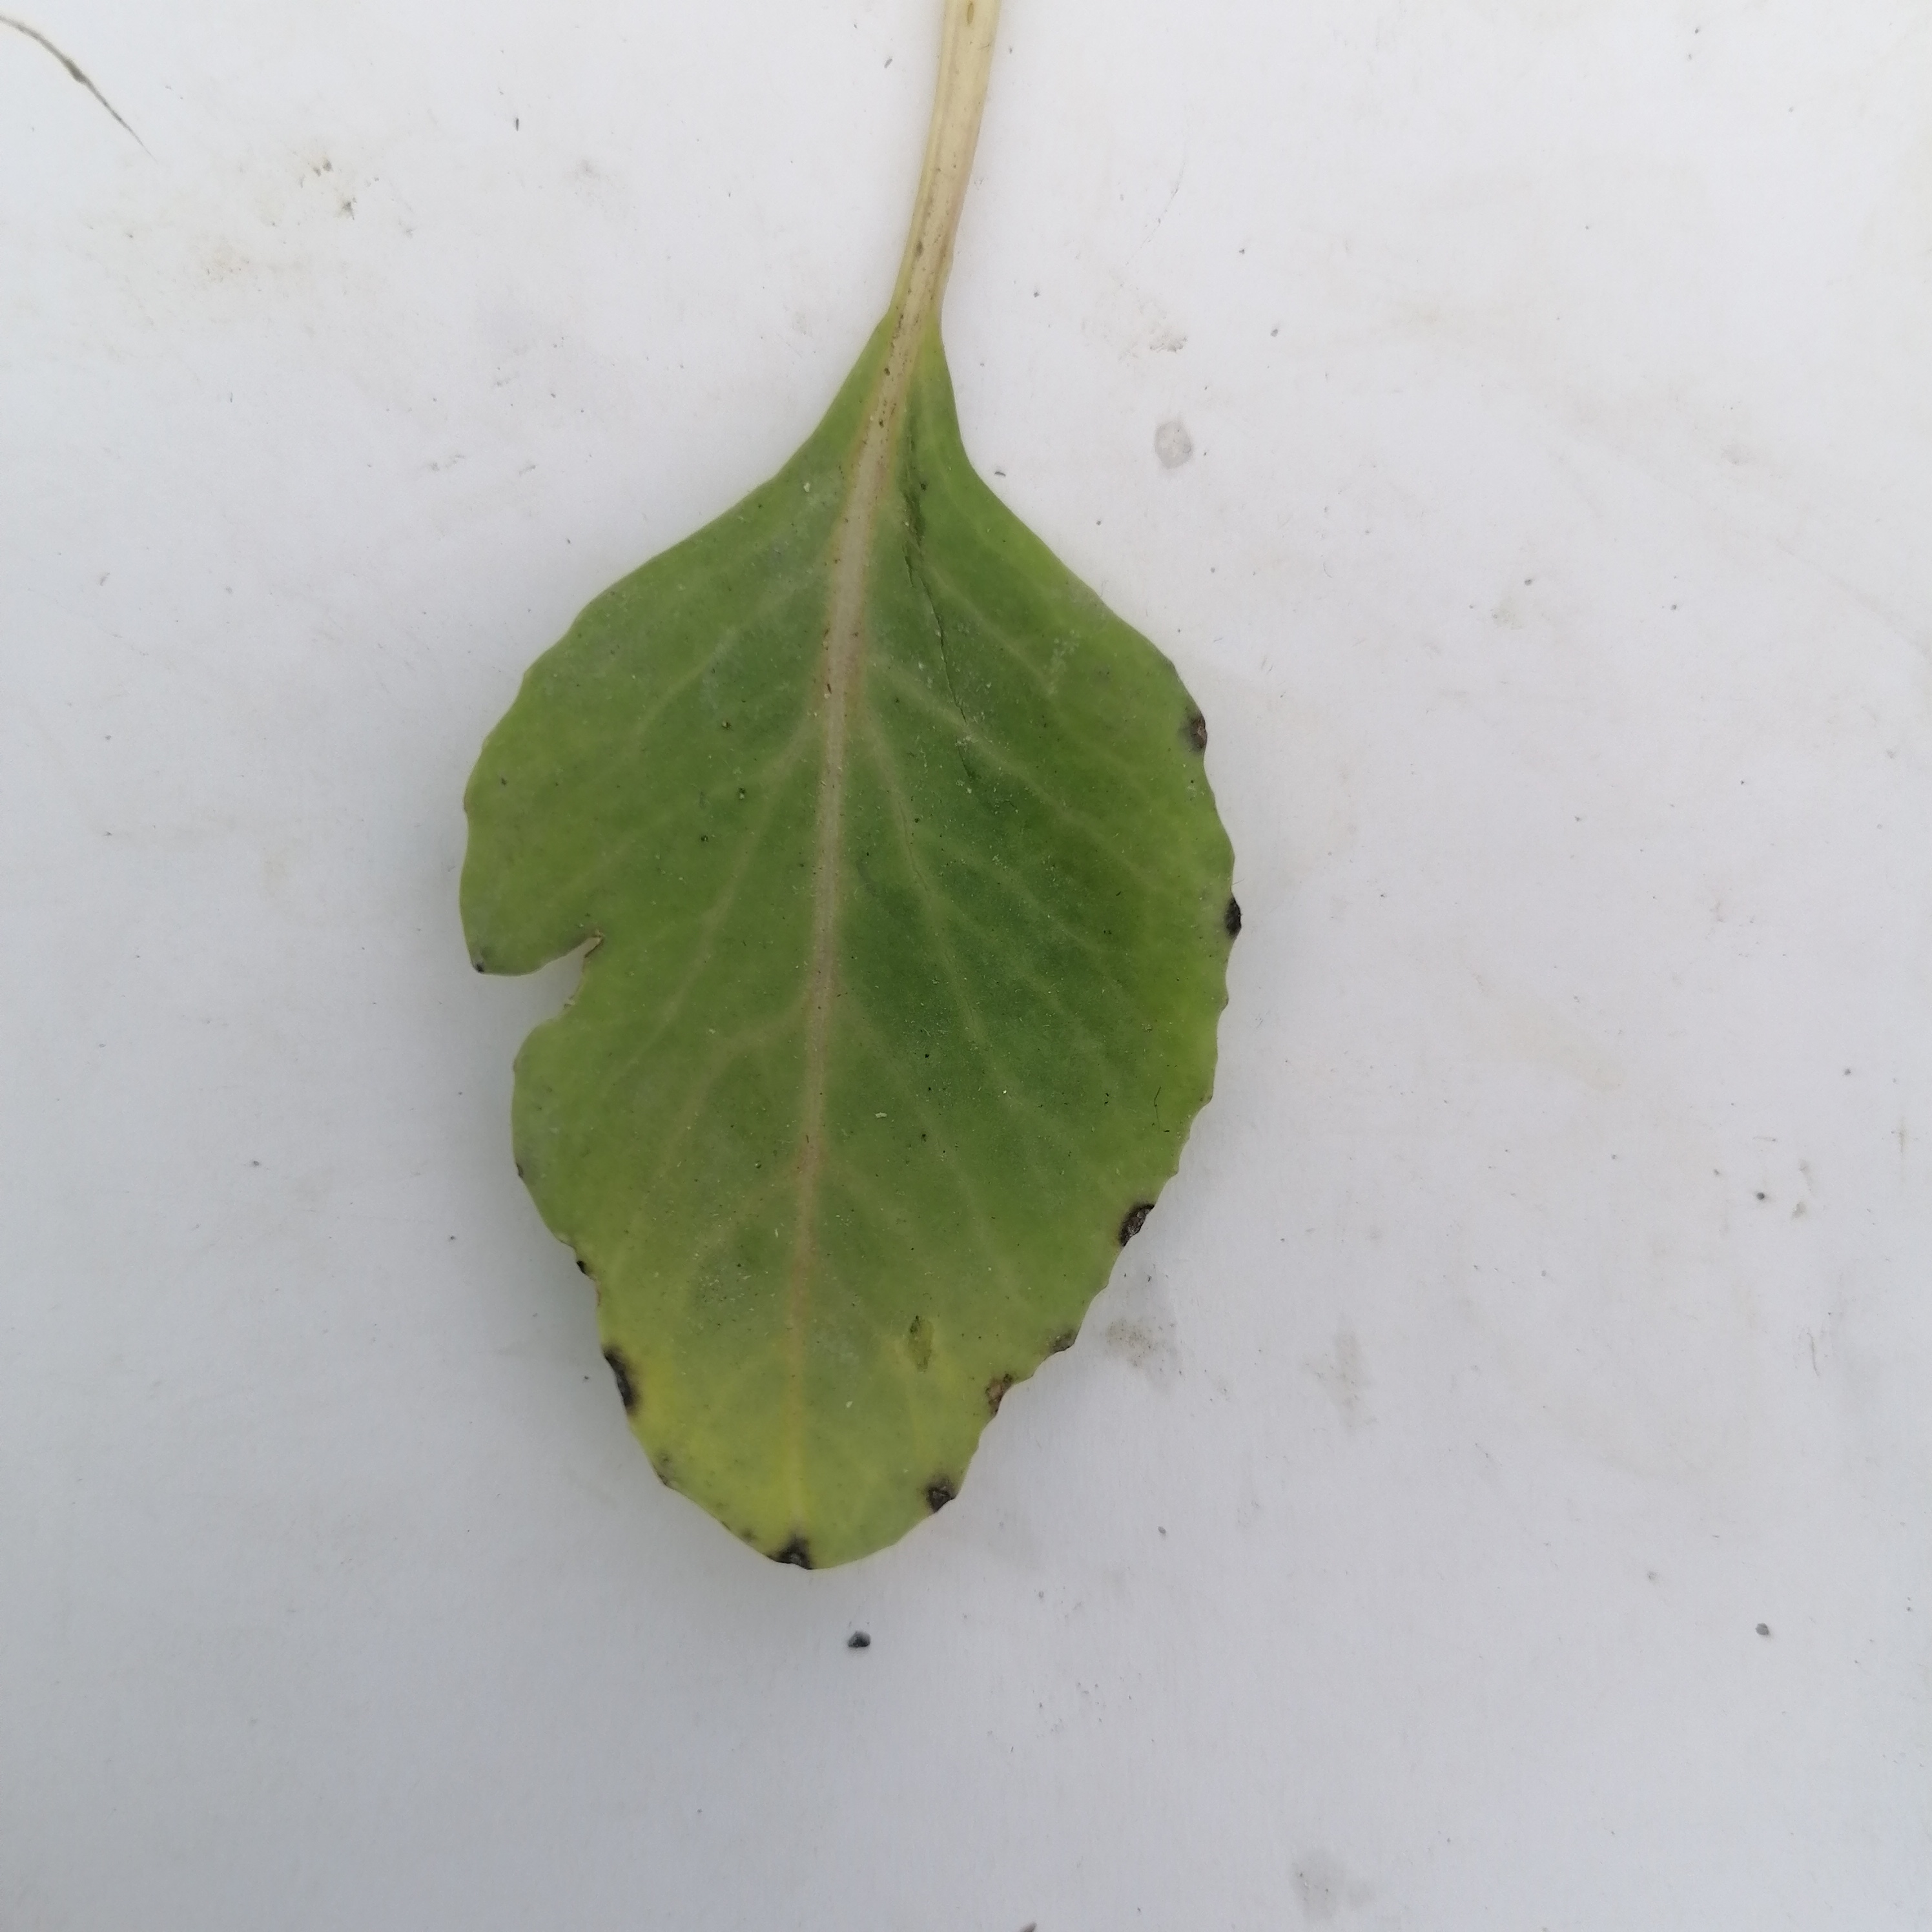
Label: Black Rot